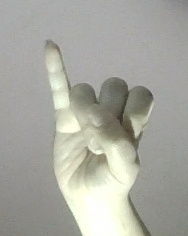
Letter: meem